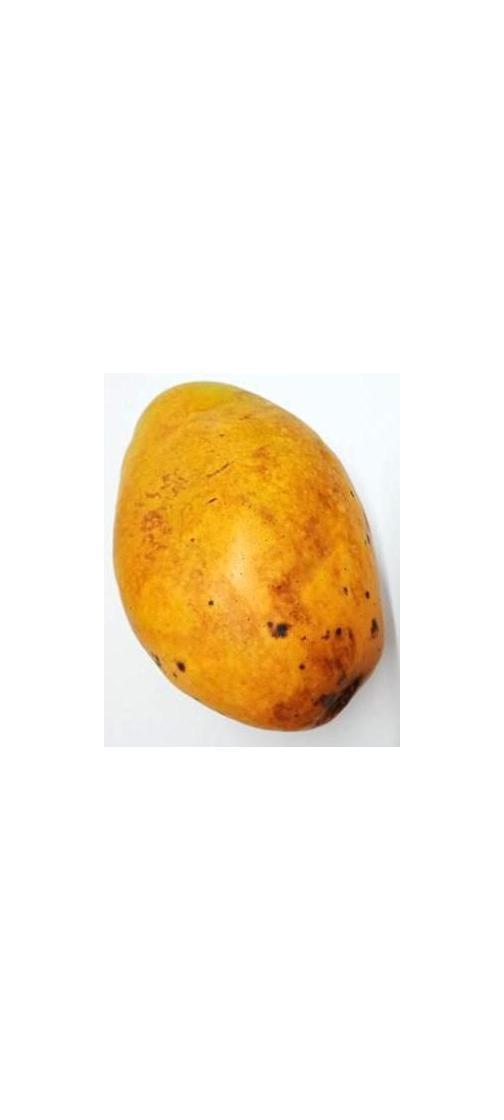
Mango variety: Bari-11